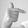
ASL letter: T